Iranian architecture

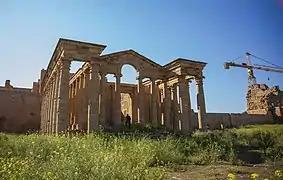
Hatra in Nineveh, Iraq

Certain design elements of Persian architecture have persisted throughout the history of Iran. The most striking are a marked feeling for scale and a discerning use of simple and massive forms. The consistency of decorative preferences, the high-arched portal set within a recess, columns with bracket capitals, and recurrent types of plan and elevation can also be mentioned. Through the ages these elements have recurred in completely different types of buildings, constructed for various programs and under the patronage of a long succession of rulers.